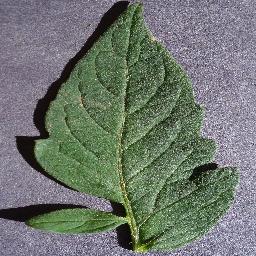
Label: Tomato___healthy